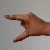
The image shows a hand gesture representing the letter 'Z' in Indian Sign Language.